Question: When was this picture taken?
Tambaya: Yaushe aka ɗauka wannan hoton?
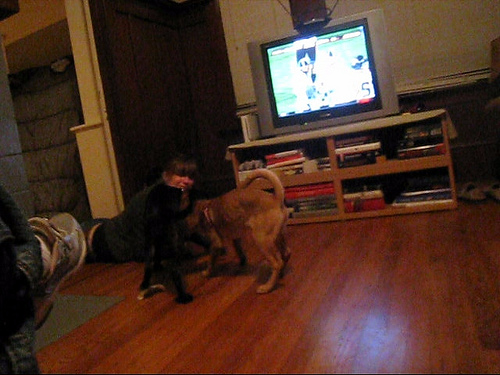
Answer: Night time.
Amsa: Da dare.